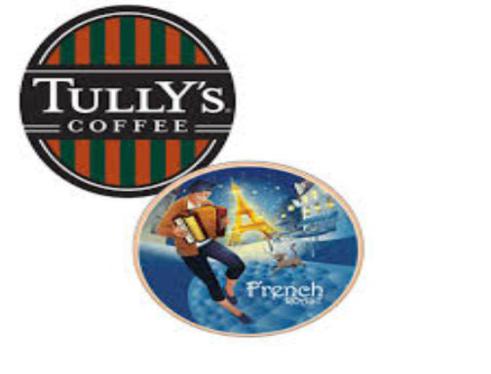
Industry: Food